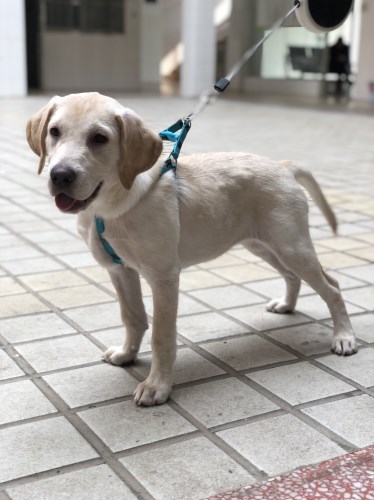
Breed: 3580-n000122-Labrador_retriever